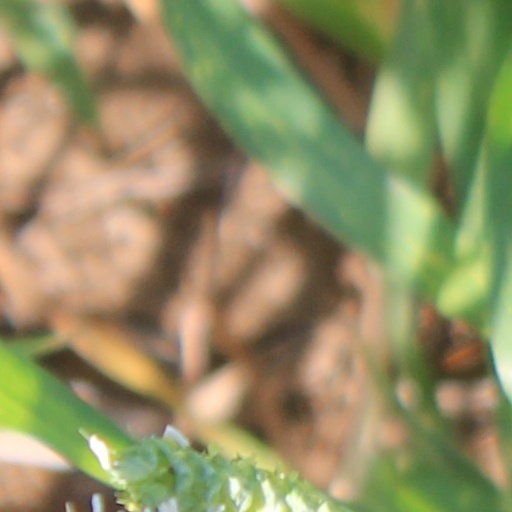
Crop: wheat